Drin (river)

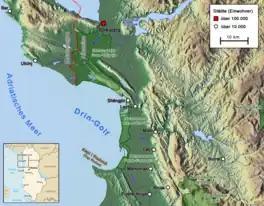
Mouth of Drin and Gulf of Drin on the Adriatic coast in northern Albania.

After the confluence of its two tributaries, near the town of Kukës in the northeast Albania, Drin flows west, passing through the Albanian Alps and Fierzë then upon reaching the Dukagjini highlands, flowing then to the south through Apripë e Gurit, Toplanë, Dushman, Koman, Vjerdhë Mazrrek, Rragam, and Pale Lalej. At Vau i Dejës, it enters the low Shkodër Field and splits into two distributaries. One empties into the Gulf of Drin into the Adriatic Sea southwest of Lezhë, forming the Mouth of Drin. The other empties into the Bojana River near the Rozafa Castle.